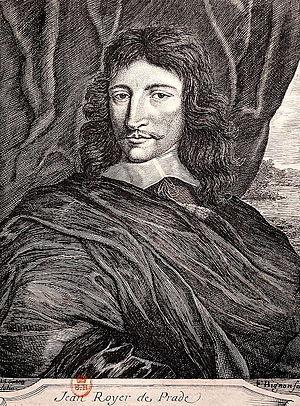
Jean Royer de Prade
Jean Royer de Prade, né vers 1624 et mort avant la fin du siècle est un historien, dramaturge, poète, héraldiste et généalogiste français.
Savinien de Cyrano, dit de Bergerac, est un écrivain français, né à Paris, rue des Deux-Portes, baptisé le 6 mars 1619 en l'église Saint-Sauveur et mort à Sannois le 28 juillet 1655.